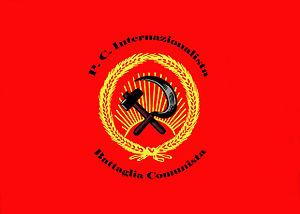
Le Parti communiste internationaliste est un parti politique fondé en Italie en 1943 par Onorato Damen. Il vise à rassembler les militants se reconnaissant dans la tradition bordiguiste puissante en Italie avant la guerre. Aux élections à la Constituante de 1946, il obtient 24 420 voix. En 1952, le PCI éclate en deux. Deux groupes se réclament alors du Parti communiste internationaliste :